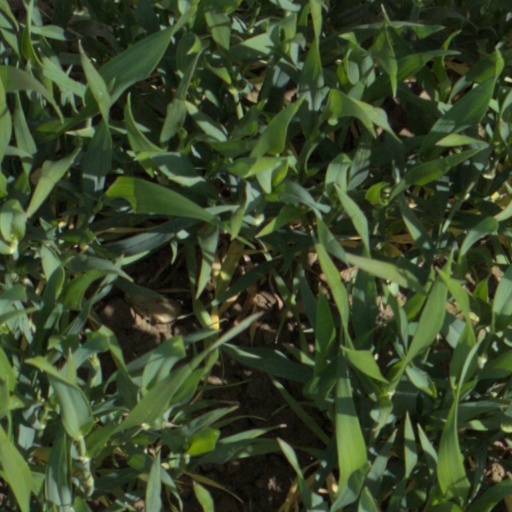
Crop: wheat